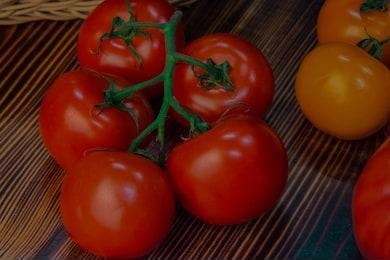
Label: tomato